Submarines of the Imperial Japanese Navy

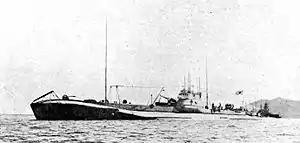
Type KD3a submarine "I-55 (later "I-155").

The ("I-153"-class) submarines were similar to the Type KD1 and KD2 but with strengthened hulls. In 1945, "I-155" and "I-158" were modified as "Kaiten" suicide torpedo carriers, each armed with two "kaitens".